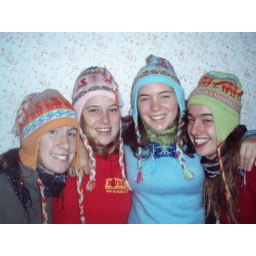
the girls in their new hats